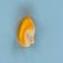
Maize quality: Good